Kingdom of Global View

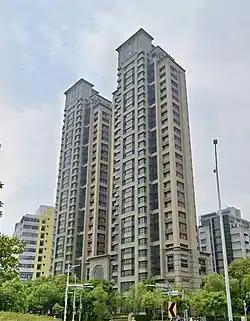

Kingdom of Global View is a 27-story, tall twin residential skyscraper complex located in Xinyi Special District, Taipei, Taiwan. Designed by the Taiwanese architect Chu-Yuan Lee, the residential complex was completed in 2008 and provides 122 units of luxury apartments. Famous residents include Taiwanese actress Barbie Hsu and her family.